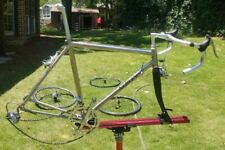
Vehicle type: Bikes